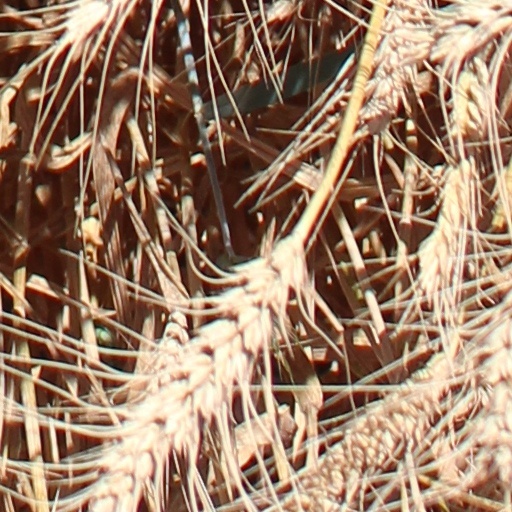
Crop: wheat